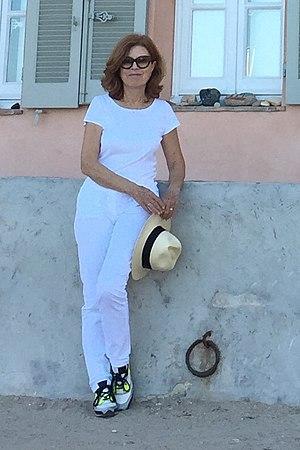
Caroline HUPPERT. Saint-Tropez
Caroline Huppert est une réalisatrice et scénariste française, née le 28 octobre 1950 dans le 16ᵉ arrondissement de Paris.